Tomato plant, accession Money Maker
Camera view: bottom (45 deg); turntable rotation: 90 degrees
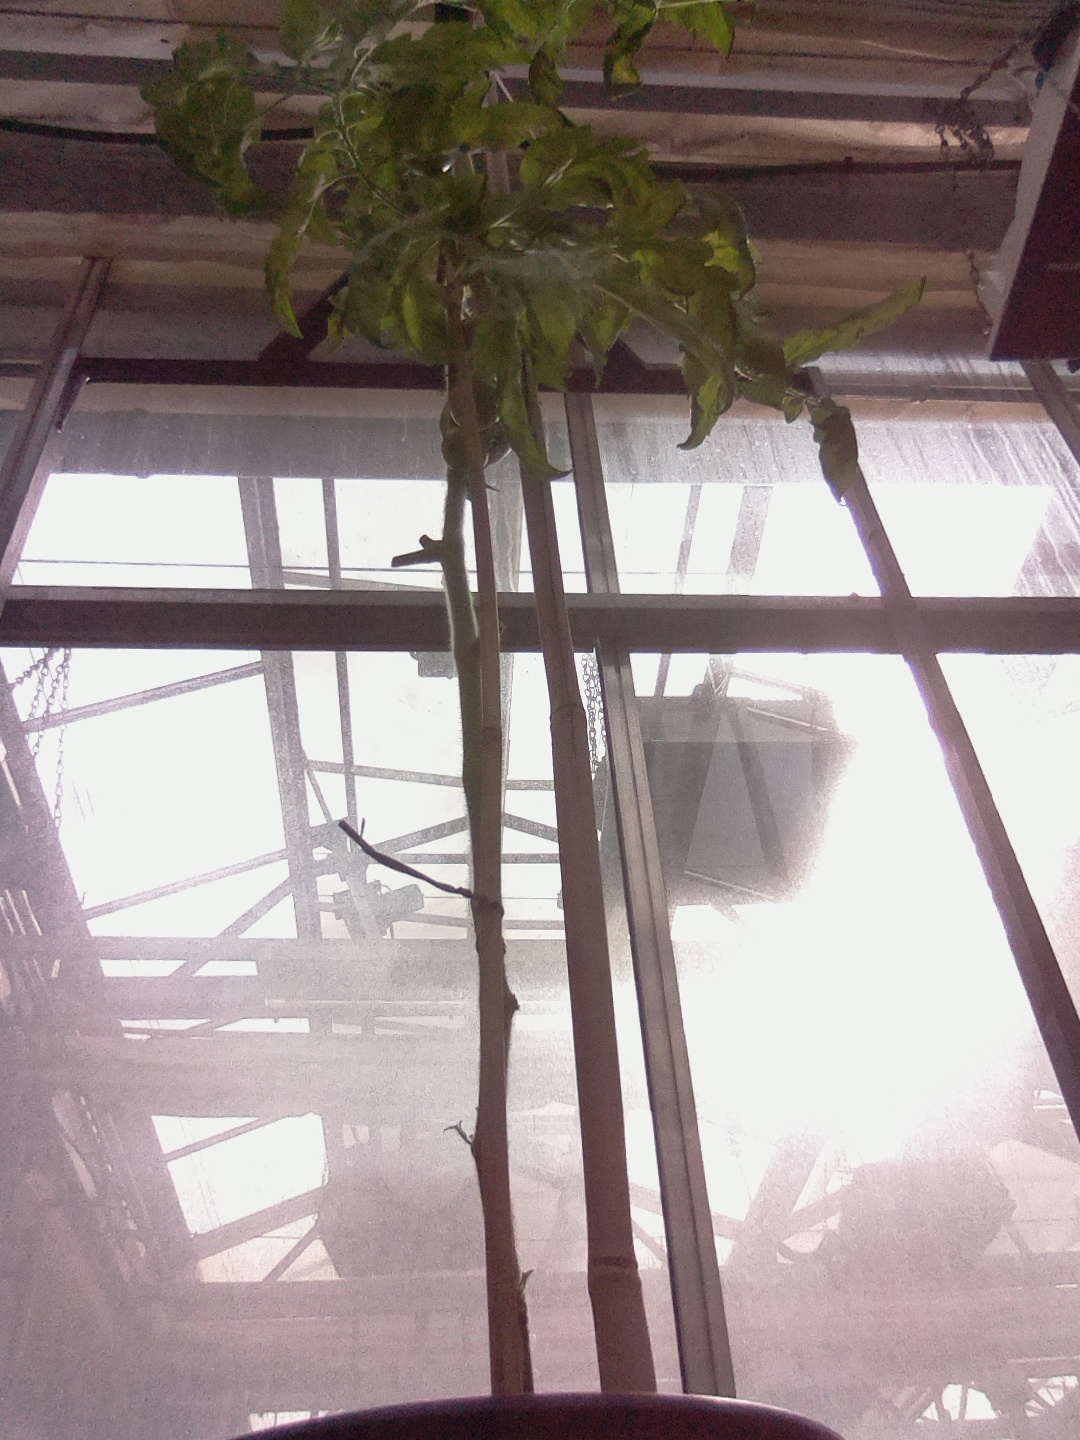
BBCH growth stage 75: 50%-60% of final fruit size